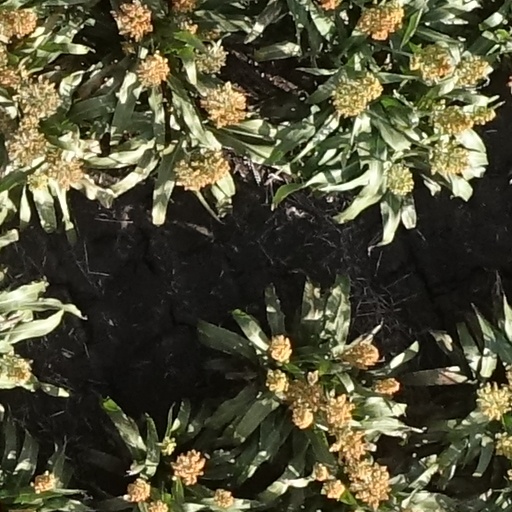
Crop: sorghum